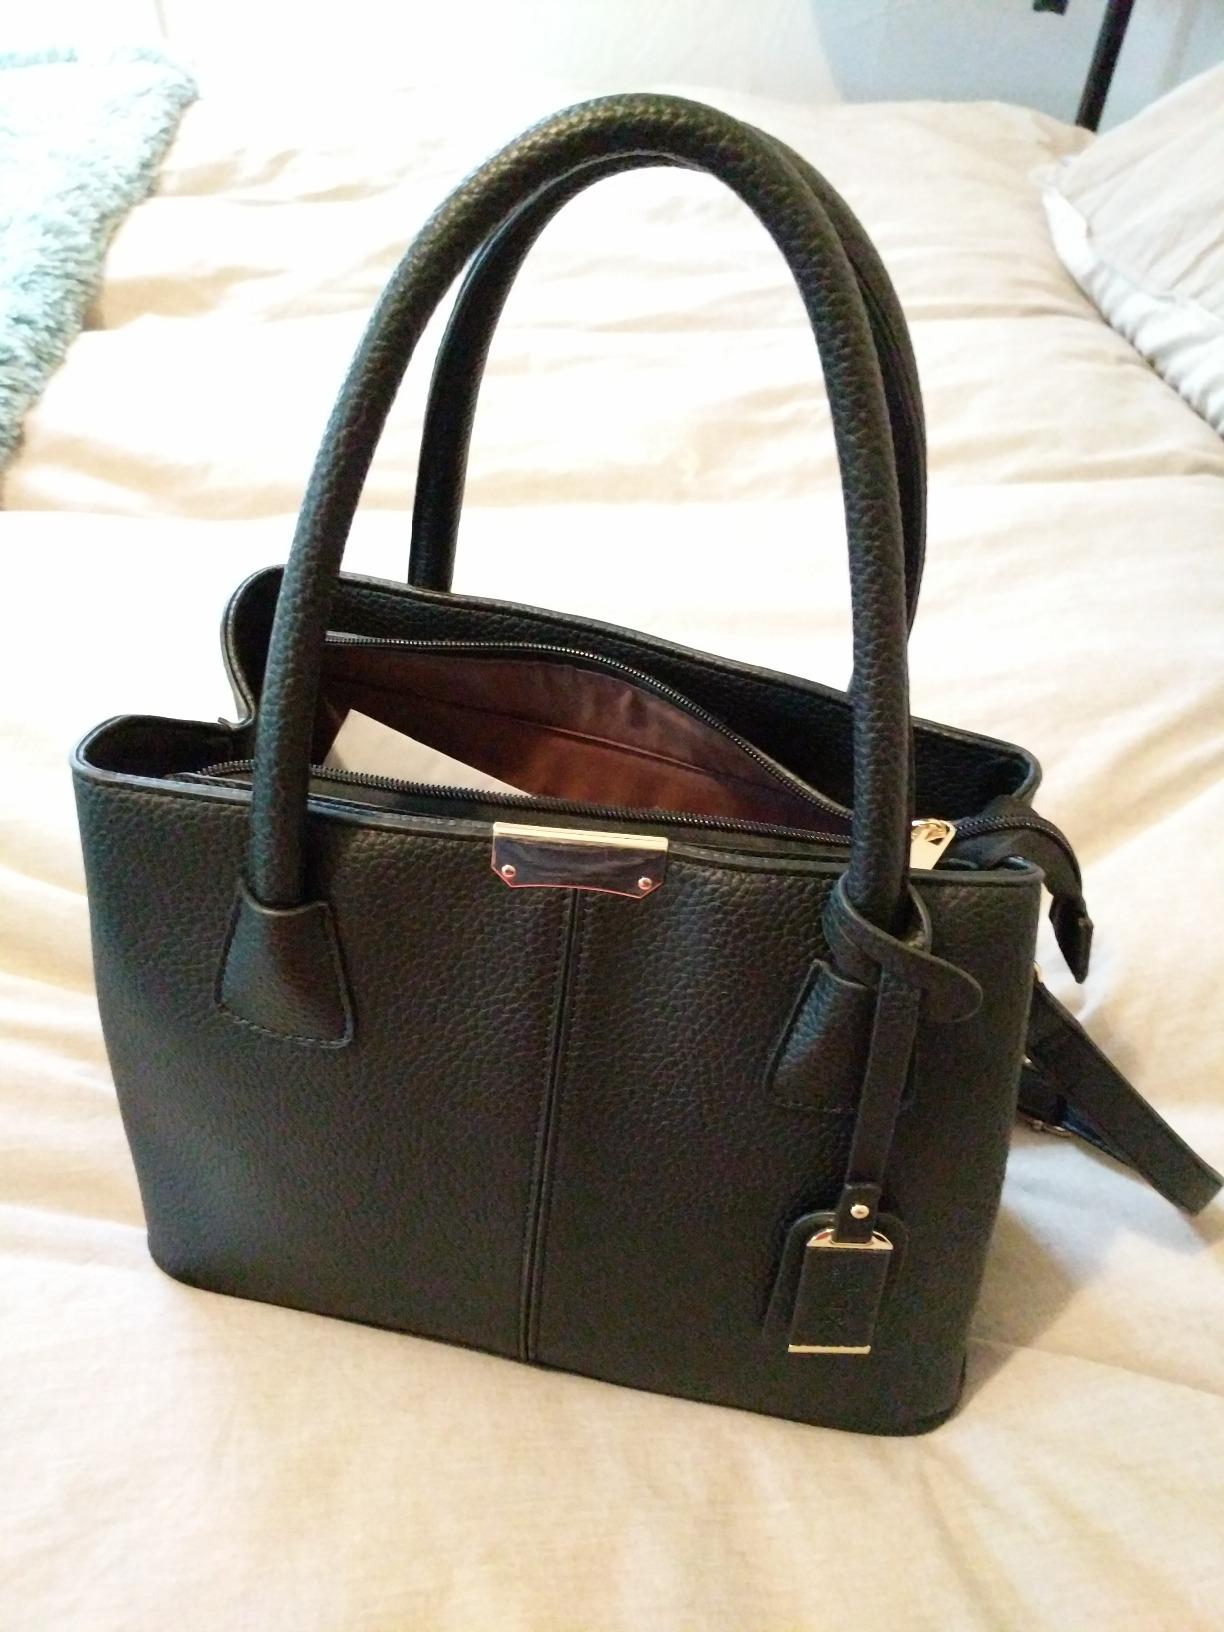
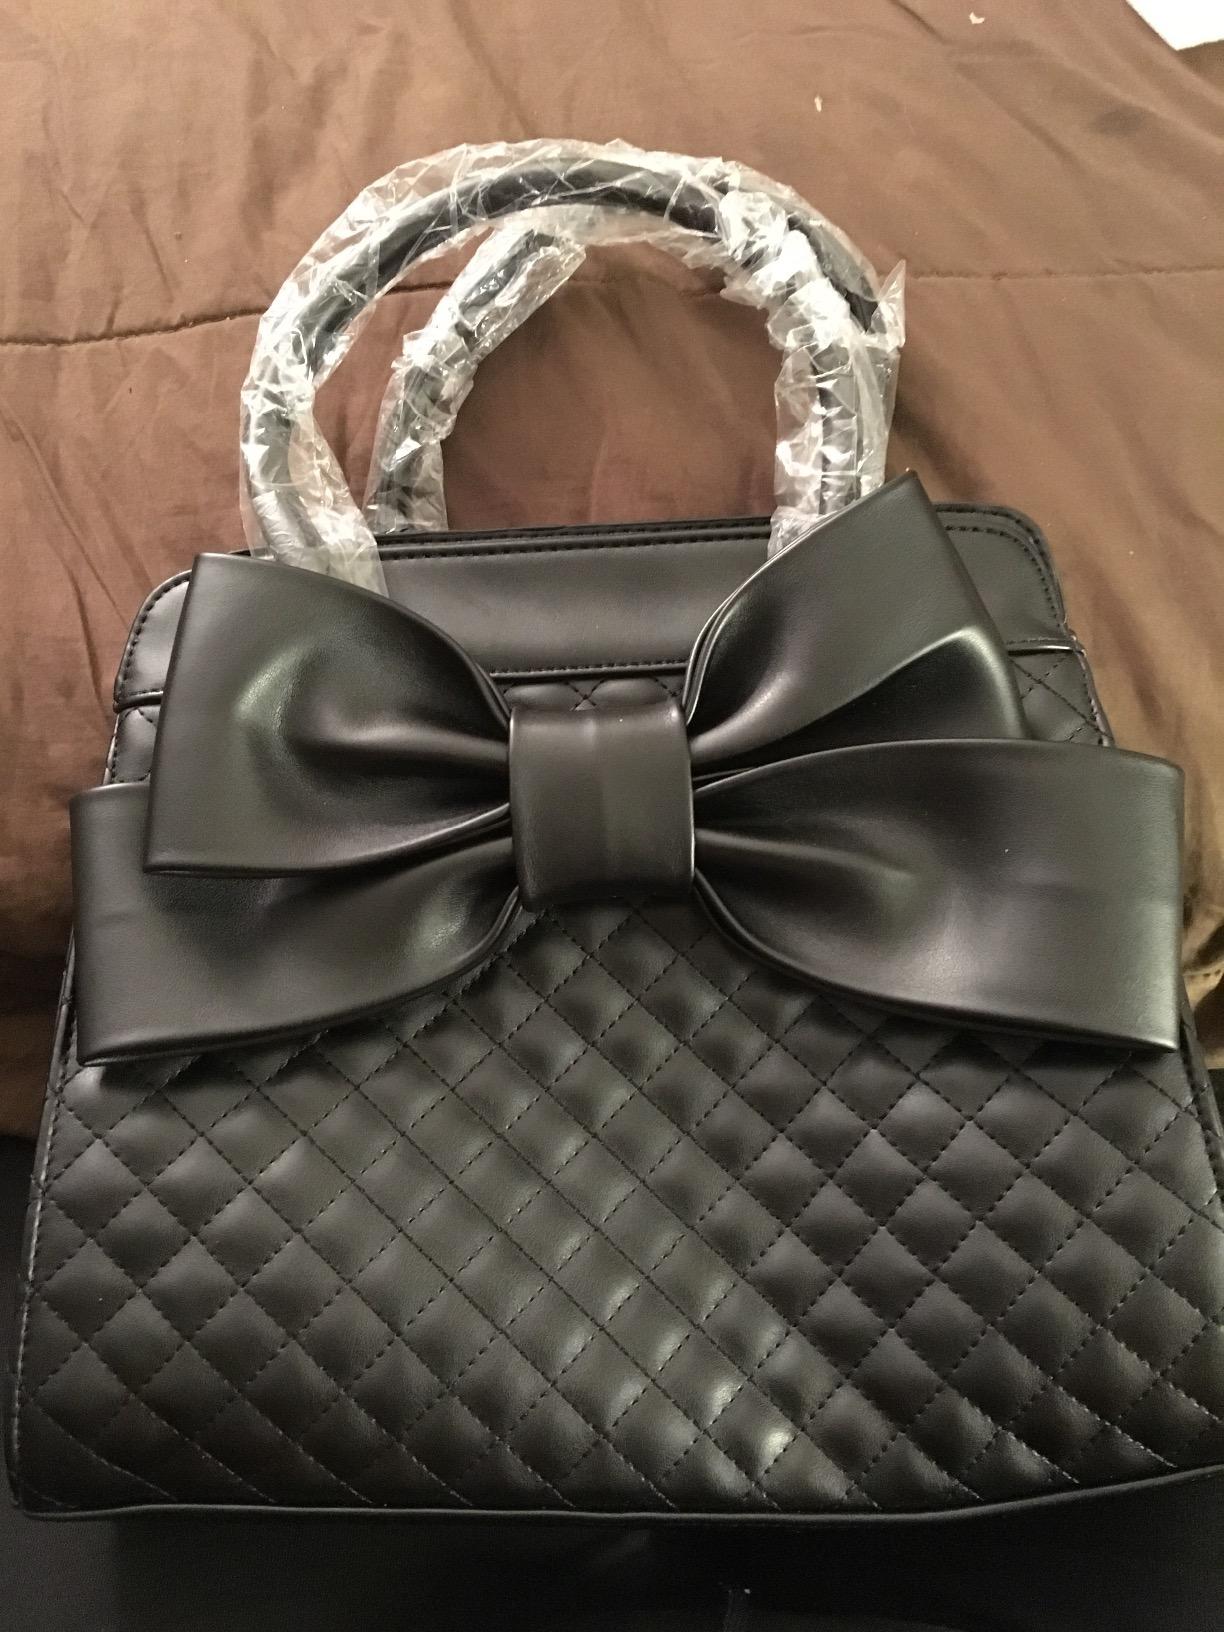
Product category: accessories_handbag
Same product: no